Eloise Roorbach

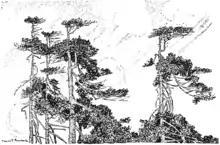
Magazine illustration (1911) by Eloise Roorbach

Eloise Roorbach published travel essays about California, usually writing about a trip through the wilderness or along the coast, sometimes with her own illustrations. "The most desirable place in the world is, generally, that enchanted spot just a little beyond the foot of ground we happen to be in," she declared of her pleasure in exploring her adopted state.